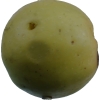
Label: Apple 13